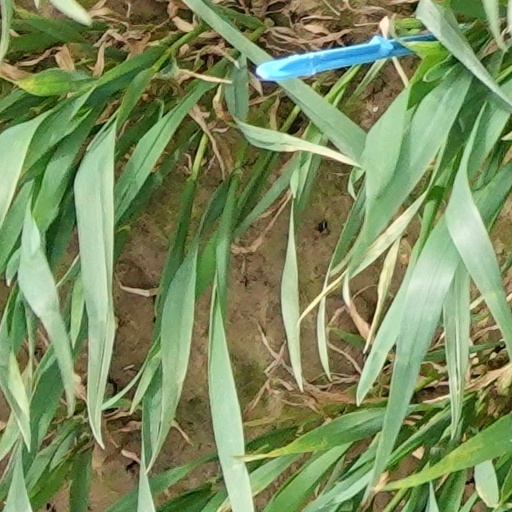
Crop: wheat